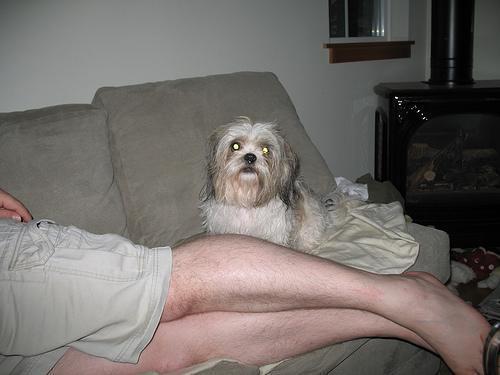
Shih-Tzu